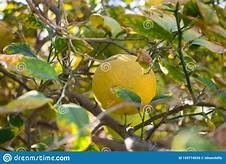
Label: mandarine